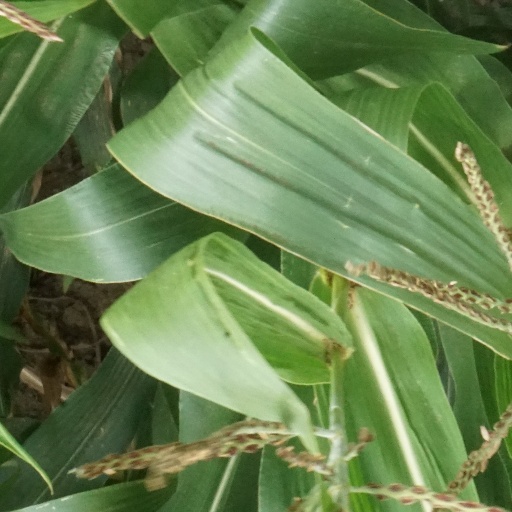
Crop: maize; corn